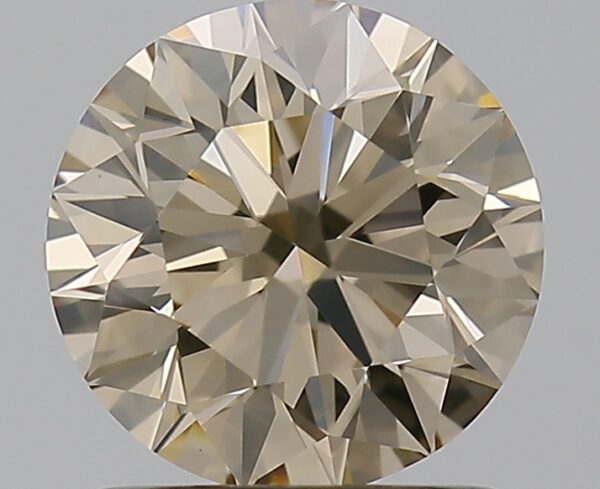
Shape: round
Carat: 1.13
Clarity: VS1
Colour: Y-Z
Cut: EX
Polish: EX
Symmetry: EX
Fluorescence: F
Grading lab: GIA
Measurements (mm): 6.61 x 6.65 x 4.15